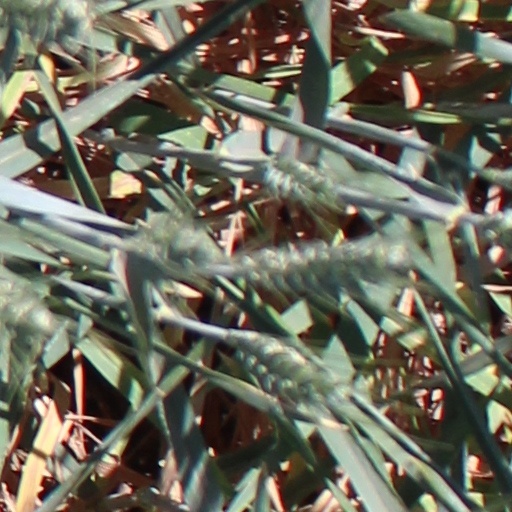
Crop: wheat